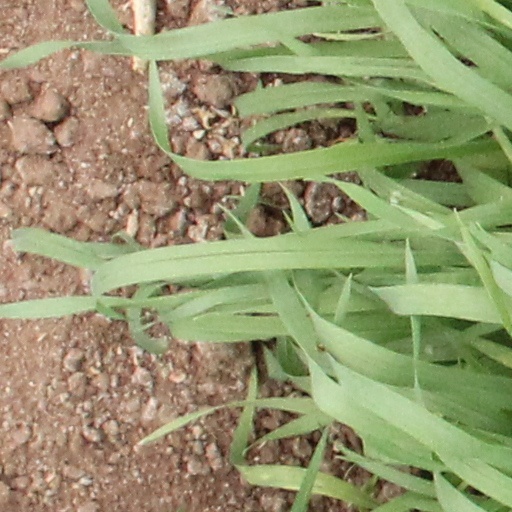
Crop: wheat